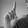
ASL letter: L